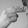
ASL letter: H